Syntactic Structures

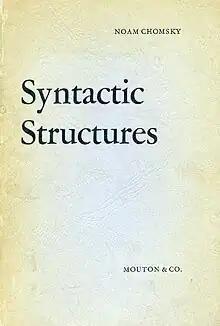
First edition cover

Syntactic Structures is a seminal work in linguistics by American linguist Noam Chomsky, originally published in 1957. A short monograph of about a hundred pages, it is recognized as one of the most significant and influential linguistic studies of the 20th century. It contains the now-famous sentence "Colorless green ideas sleep furiously", which Chomsky offered as an example of a grammatically correct sentence that has no discernible meaning, thus arguing for the independence of syntax (the study of sentence structures) from semantics (the study of meaning).